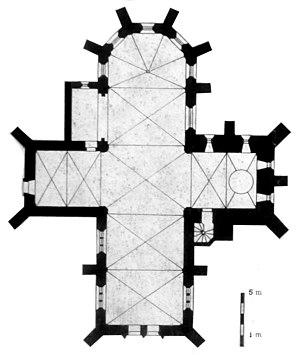
de l'église de Lonzac.
L'église Sainte-Marie est une église catholique située à Lonzac, en France.